Church of Santa Maria di Costantinopoli of Ugento

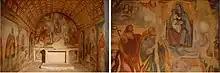
interior of the church

The Church of Santa Maria di Costantinopoli is a church located in the municipality of Ugento, in the province of Lecce, Italy.